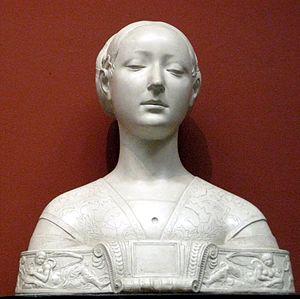
Reproduction d'après l'original du Bode-Museum de Berlin, détruit en 1945. Il a été identifié, sans en être certain comme le buste de Ippolita Maria Sforza